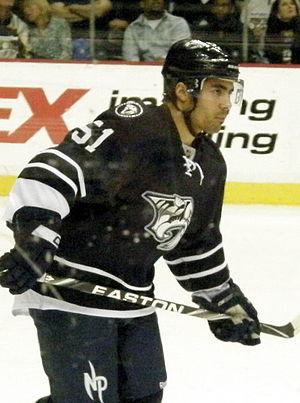
Francis Bouillon est un joueur de hockey sur glace professionnel américain au poste de défenseur. Il est né d'une mère québécoise et d'un père haïtien. Bien qu'il soit né aux États-Unis, il a grandi au Québec.